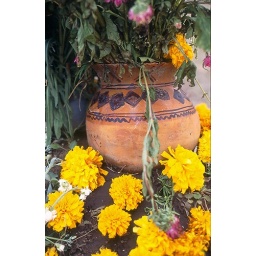
a ceramic pot holds flowers on a grave decorated for the Day of the Dead in Mexico